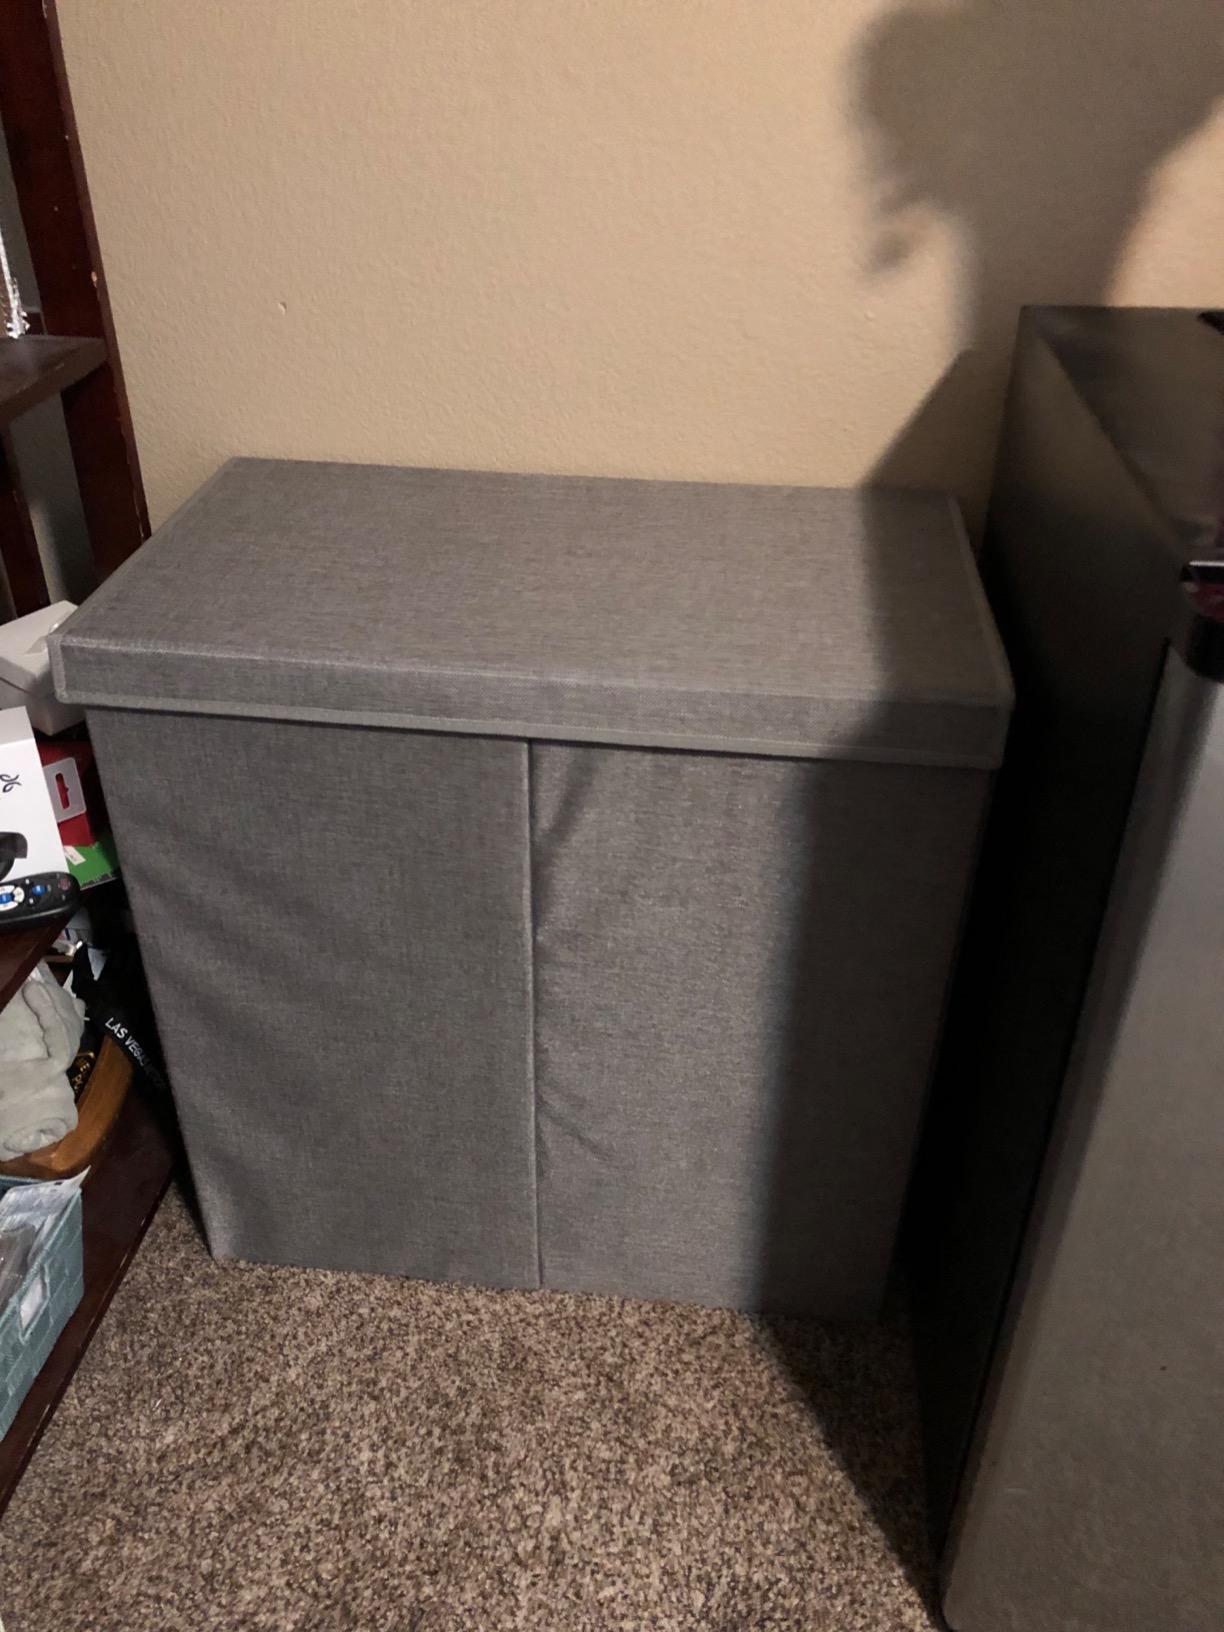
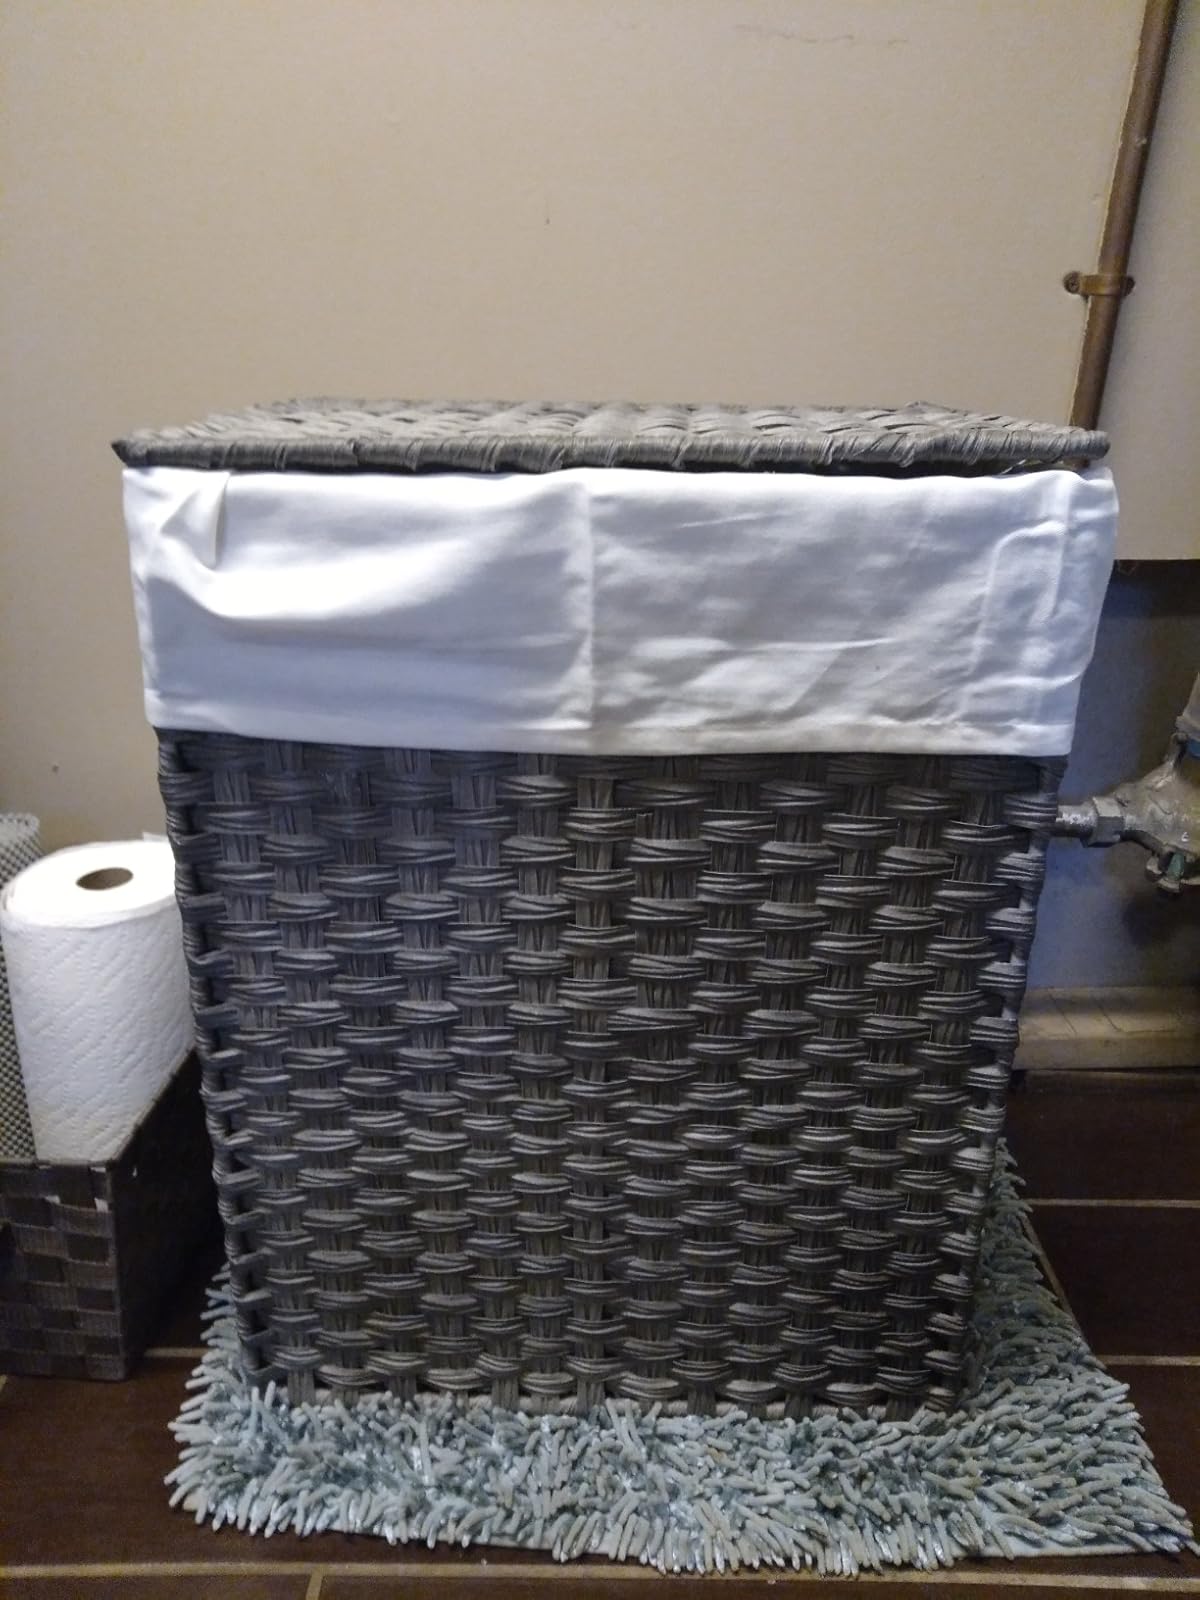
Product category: items_hamper
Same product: no